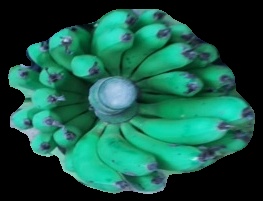
Variety: pachbale
Grade: grade2